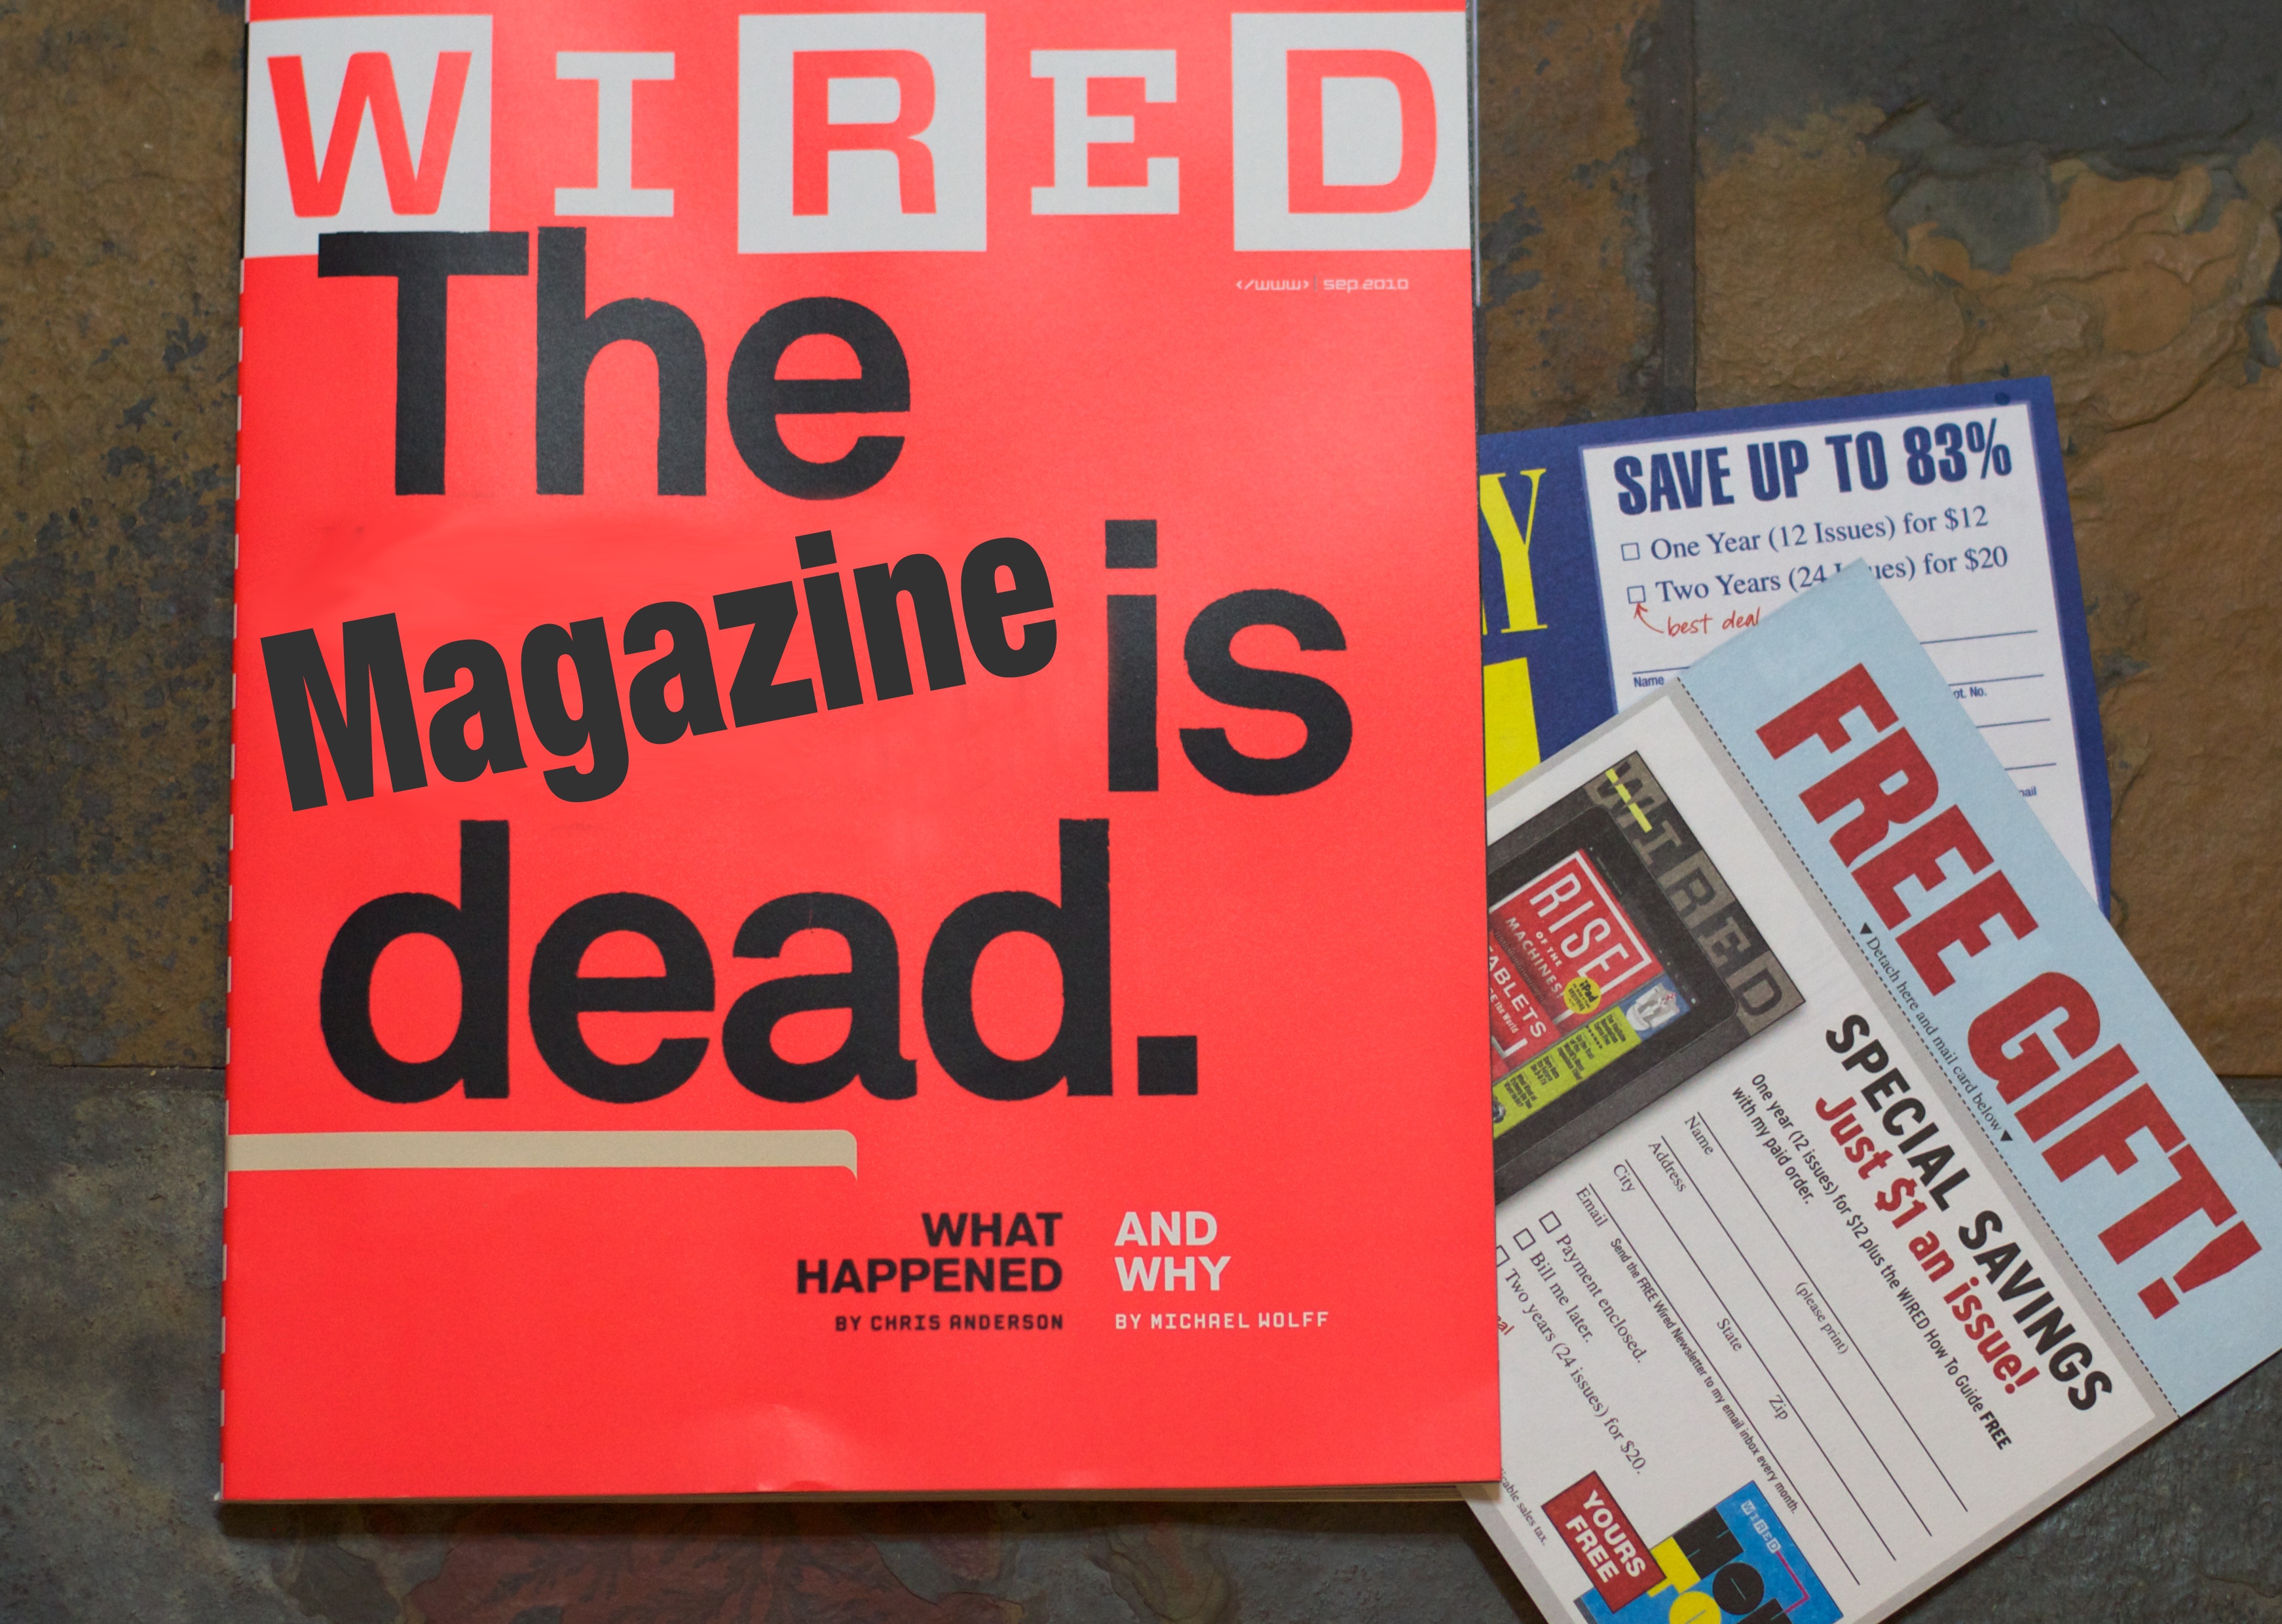
advertising, sign, signage, brand, font, text, poster, wired, snark, parody